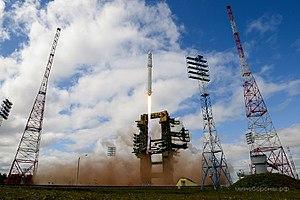
Les lanceurs Angara sont une famille de fusées russes du XXiᵉ siècle, qui prennent notamment la suite du lanceur lourd Proton dont le retrait est programmé à cause de son utilisation d'ergols très toxiques.